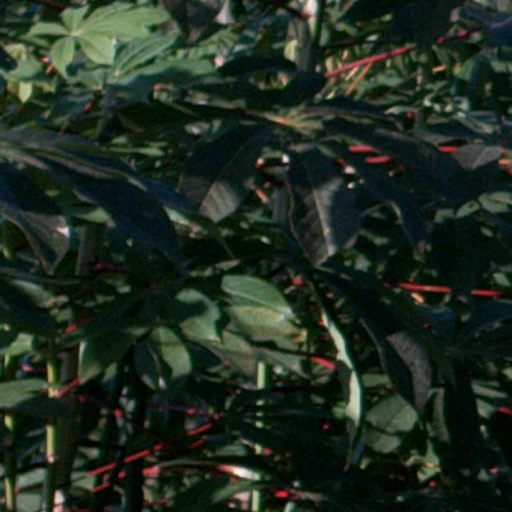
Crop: cassava